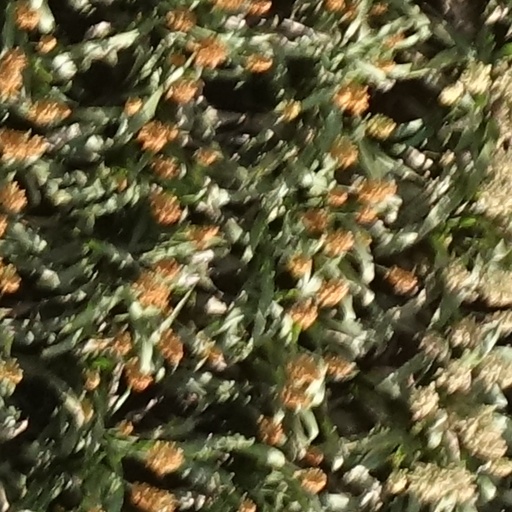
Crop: sorghum